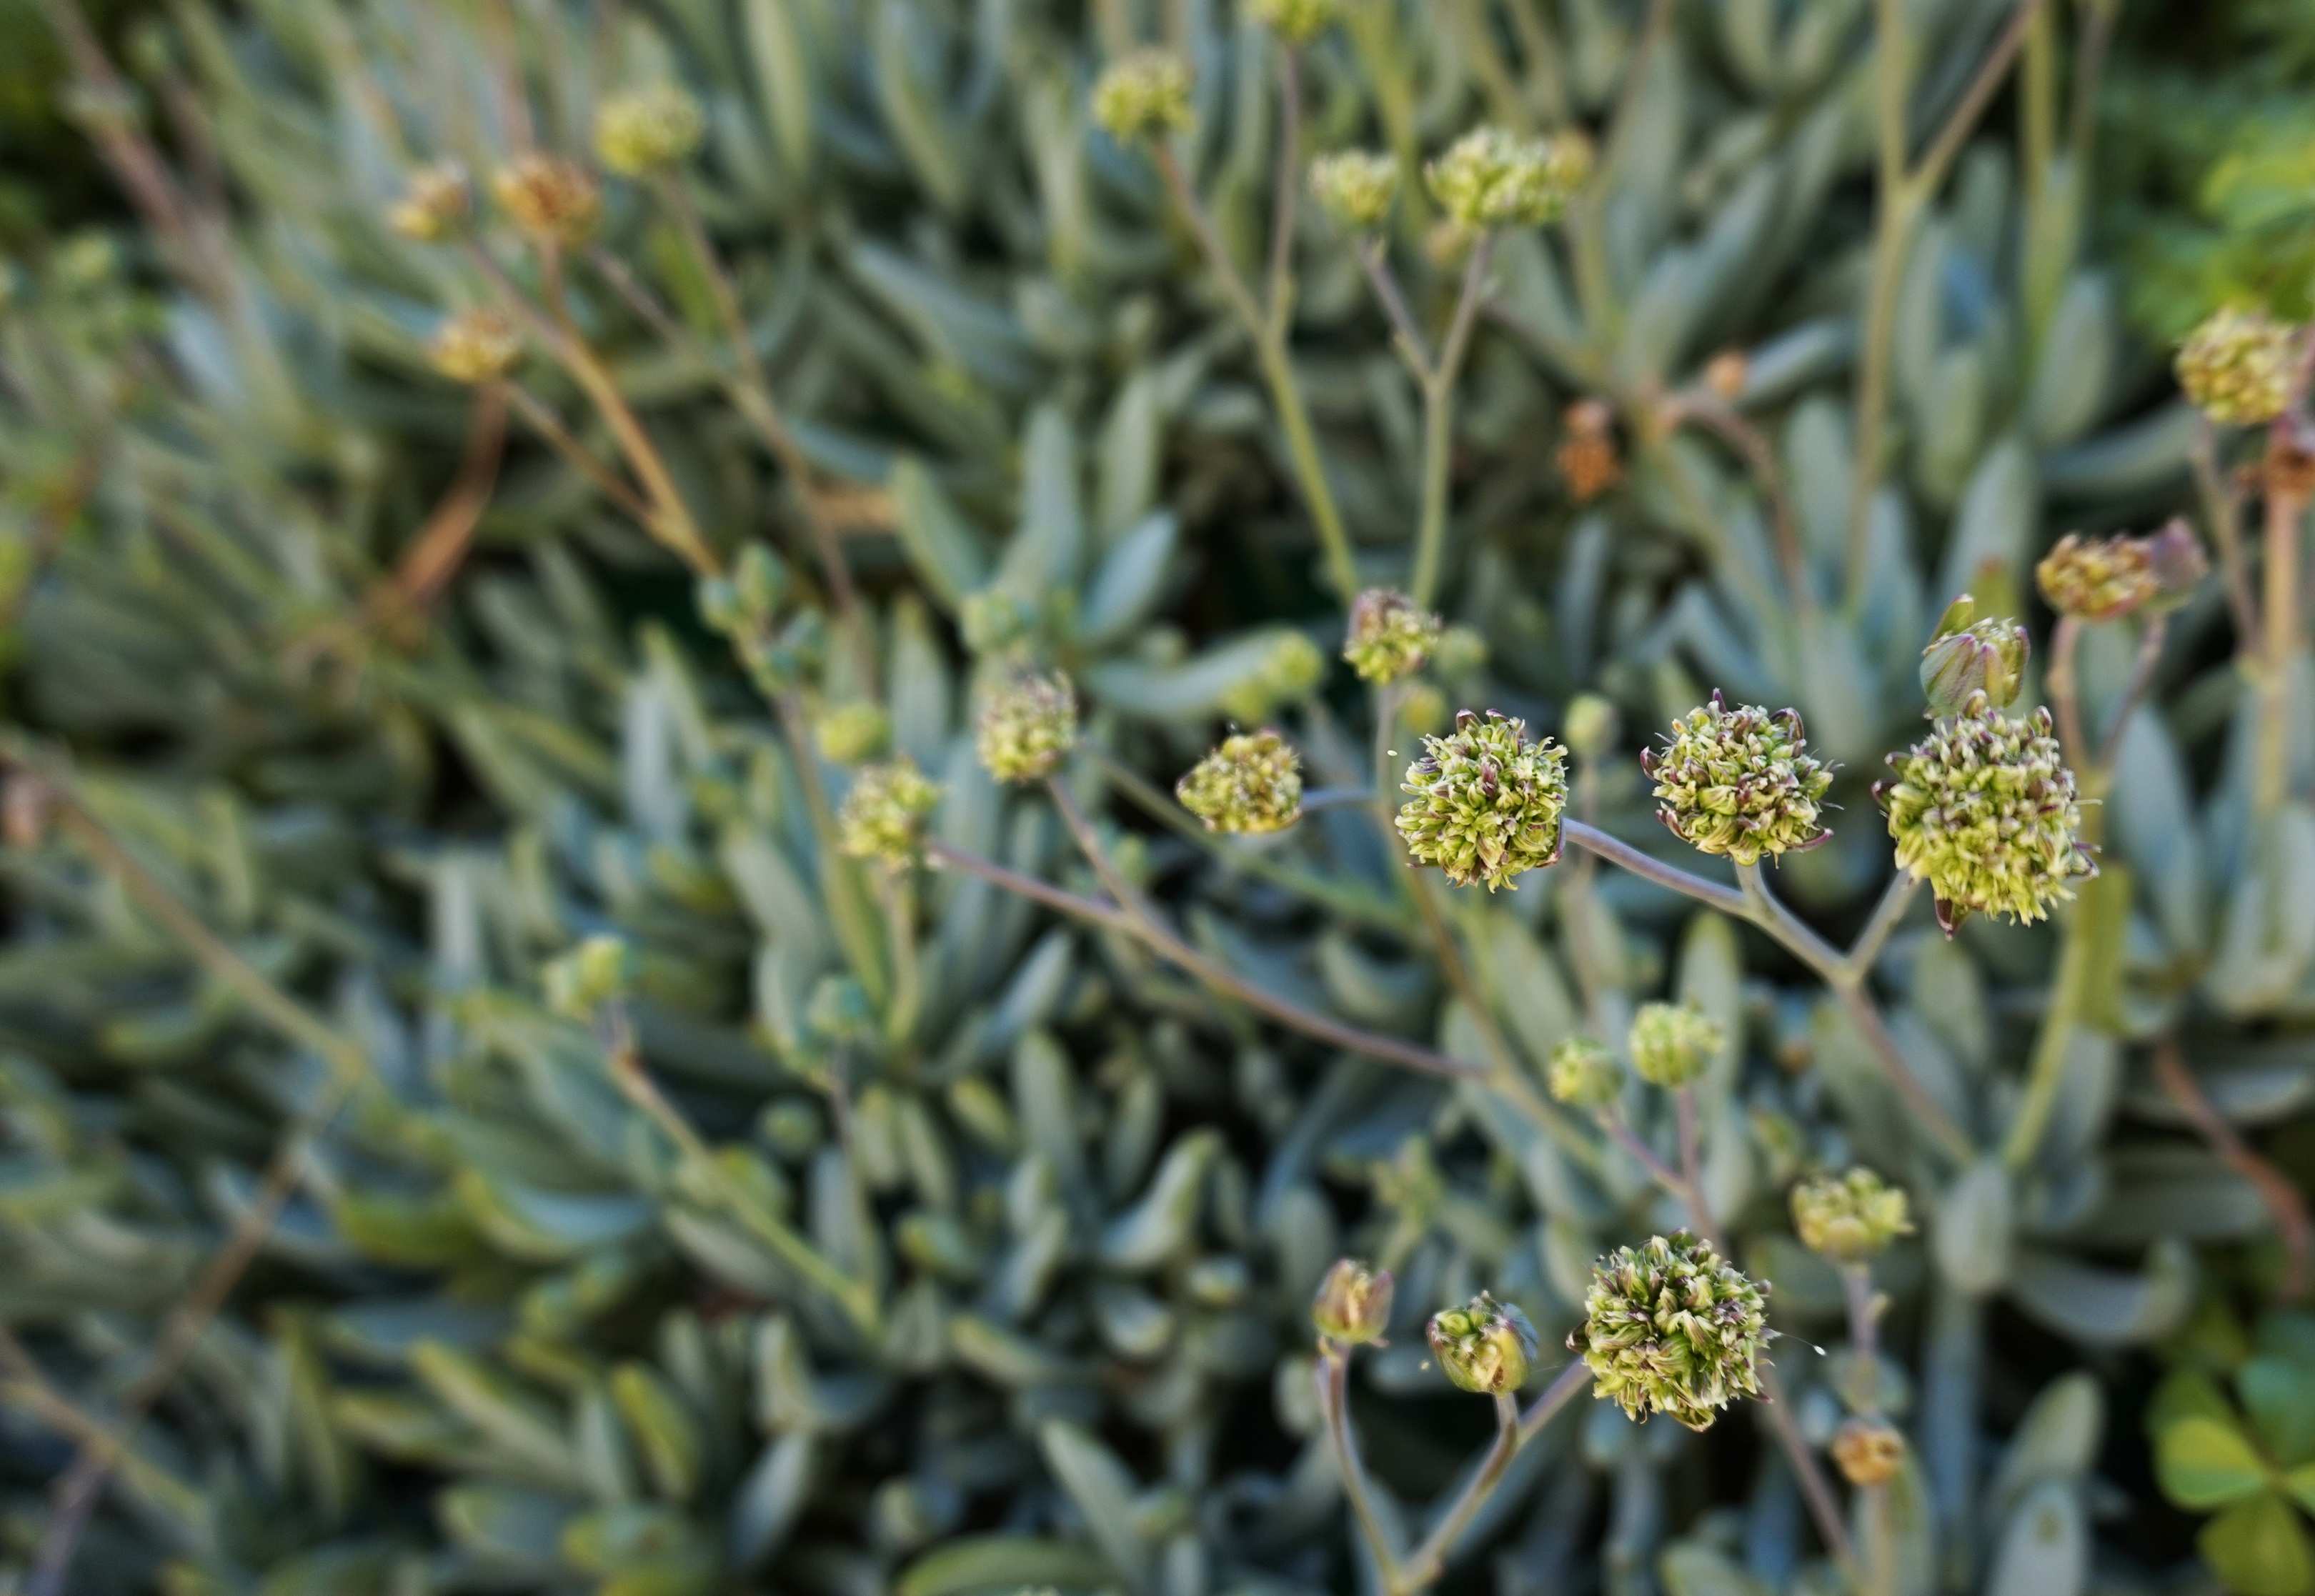
tree, plant, leaf, flower, herb, produce, evergreen, botany, flora, wildflower, shrub, ecosystem, flowering plant, daisy family, subshrub, woody plant, land plant, rock samphire